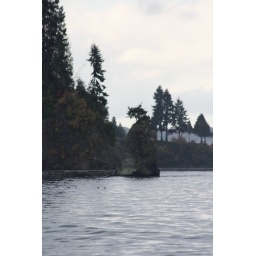
CPS Vancouver Squadron Student Cruise. Lumpy water with big pot holes resulted in a few green faces.